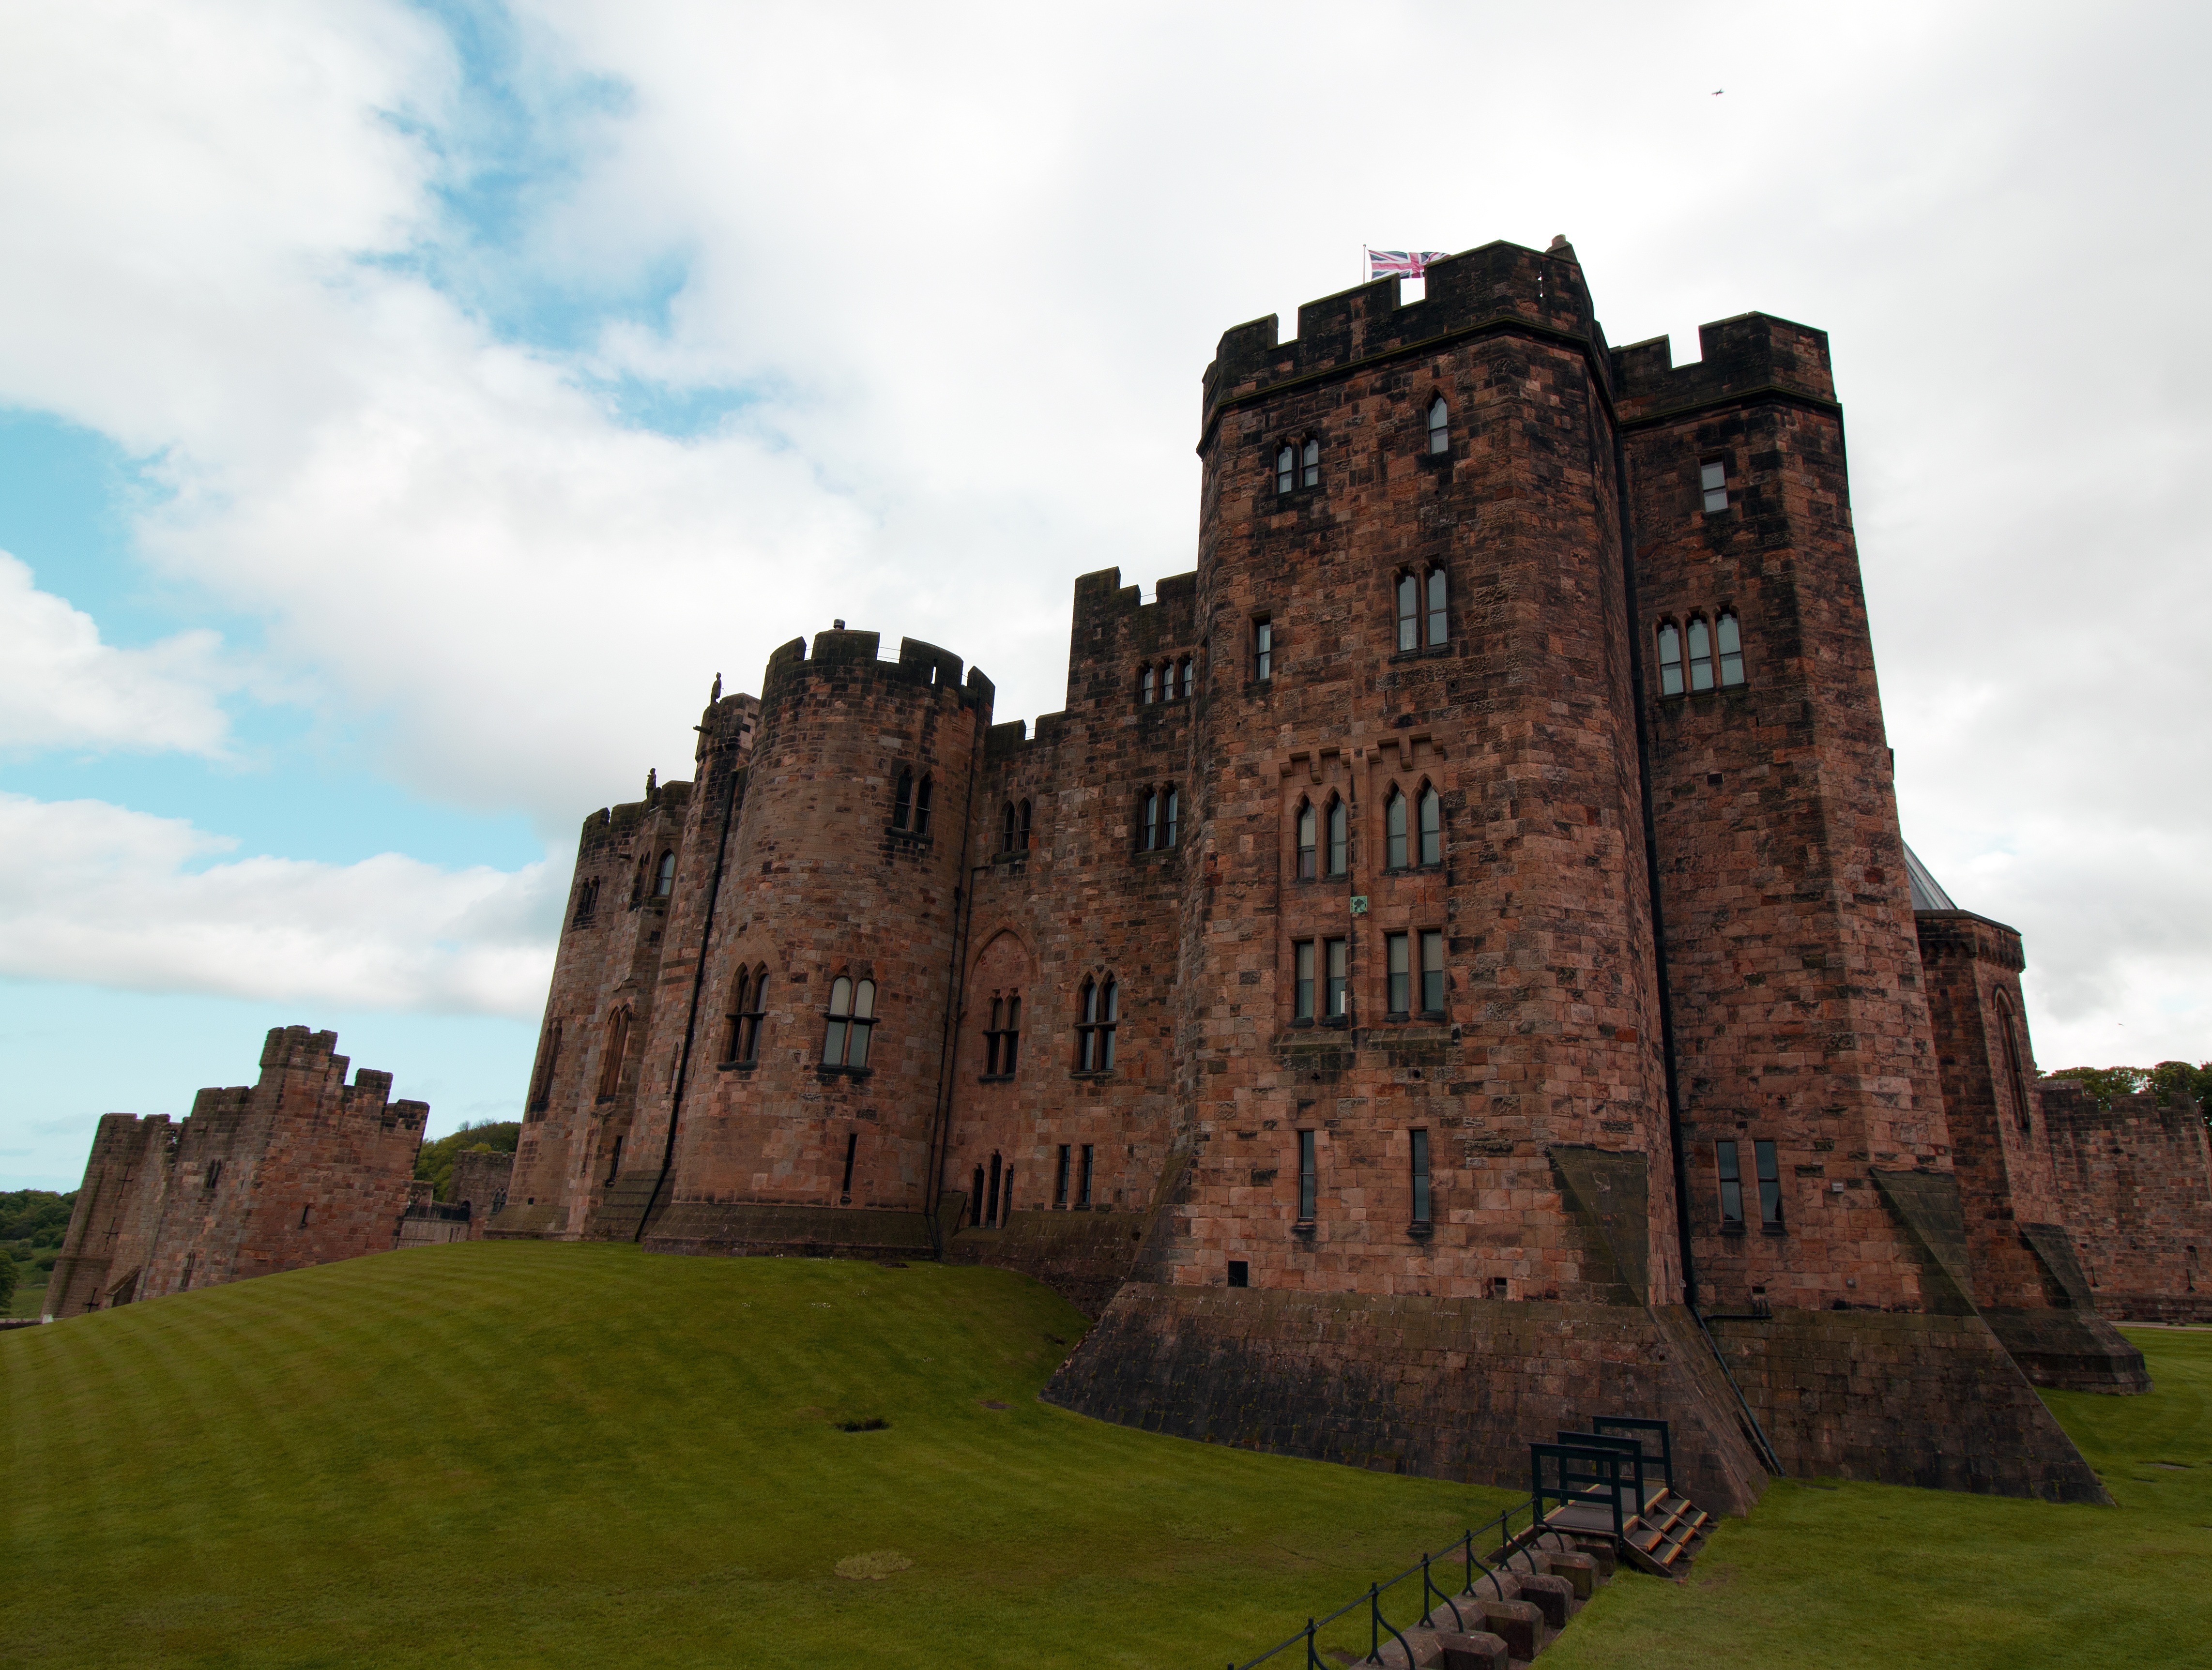
harry potter castle, harry potter, alnwick, potter, harry, castle, england, northumberland, medieval, historic, uk, landmark, quidditch, snitch, bludger